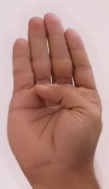
ASL sign: B